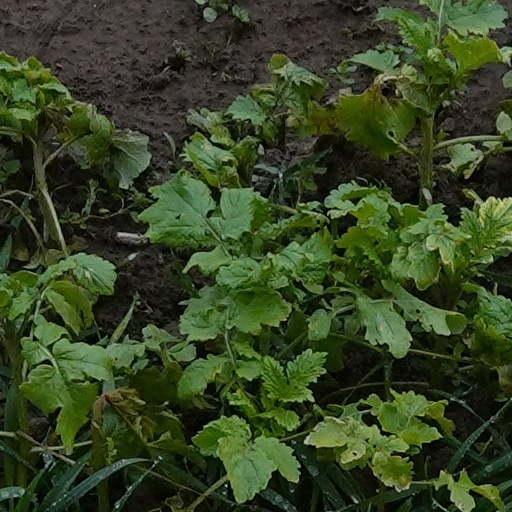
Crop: wheat